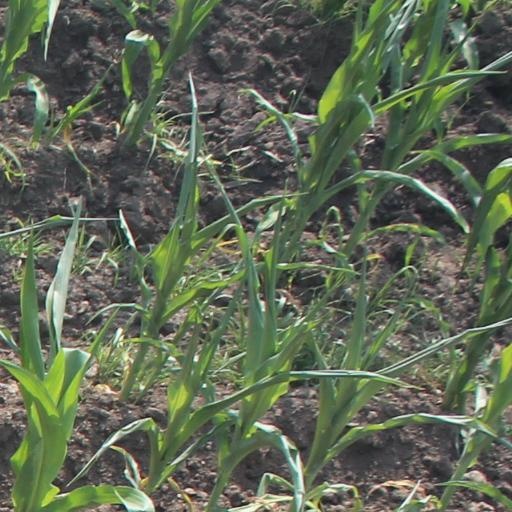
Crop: maize; corn